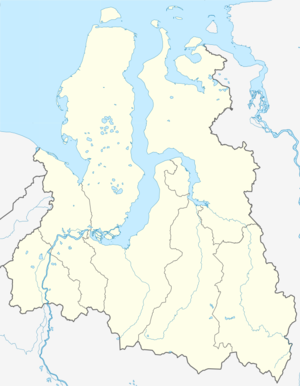
Tazovski est un village de Iamalie, en Russie. Sa population s'élevait à 7 201 habitants en 2017.
Bovanenko, situé sur la péninsule de Yamal au nord-ouest de la Sibérie, est un champ de gaz dont les réserves vont de 10 à 20 Gbep et selon les sources. C'est le 3ᵉ gisement de Russie en termes de réserves initiales, et le deuxième en réserves restantes : découvert vers 1980, il a commencé à être exploité le 23 octobre 2012.
Labytnangui est une ville du district autonome de Iamalo-Nénétsie, en Russie. Sa population s'élevait à 26 295 habitants en 2020.
Noïabrsk est une ville du district autonome de Iamalo-Nenetsie, en Russie. Sa population s'élevait à 106 911 habitants en 2020.